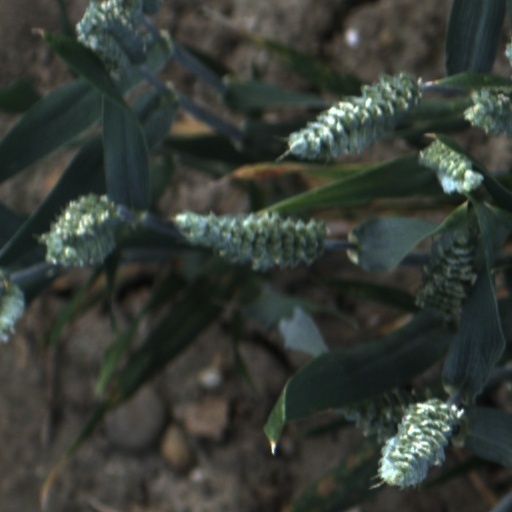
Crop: wheat